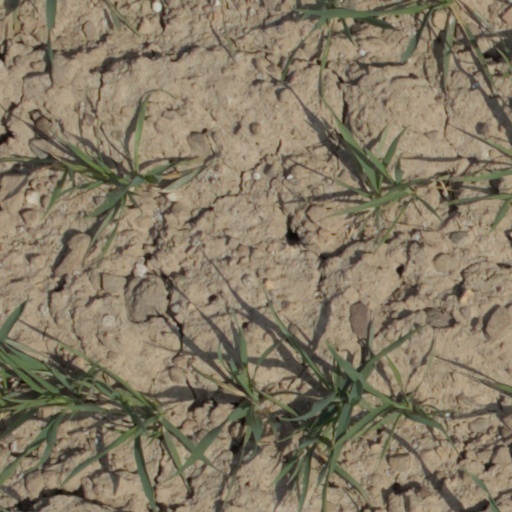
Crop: wheat